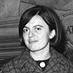
Age: 28